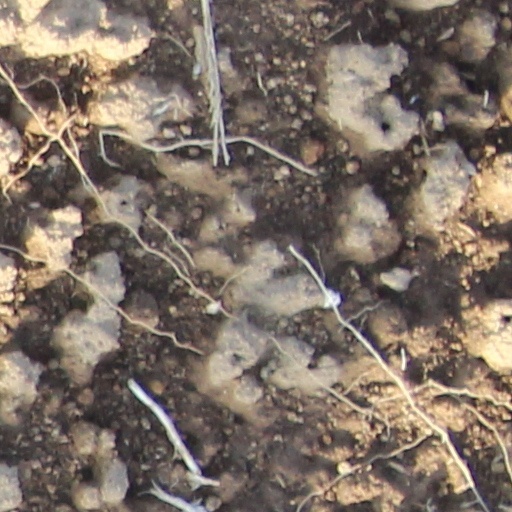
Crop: wheat